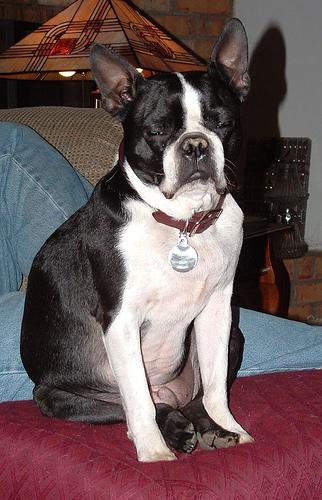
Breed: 230-n000084-Boston_bull